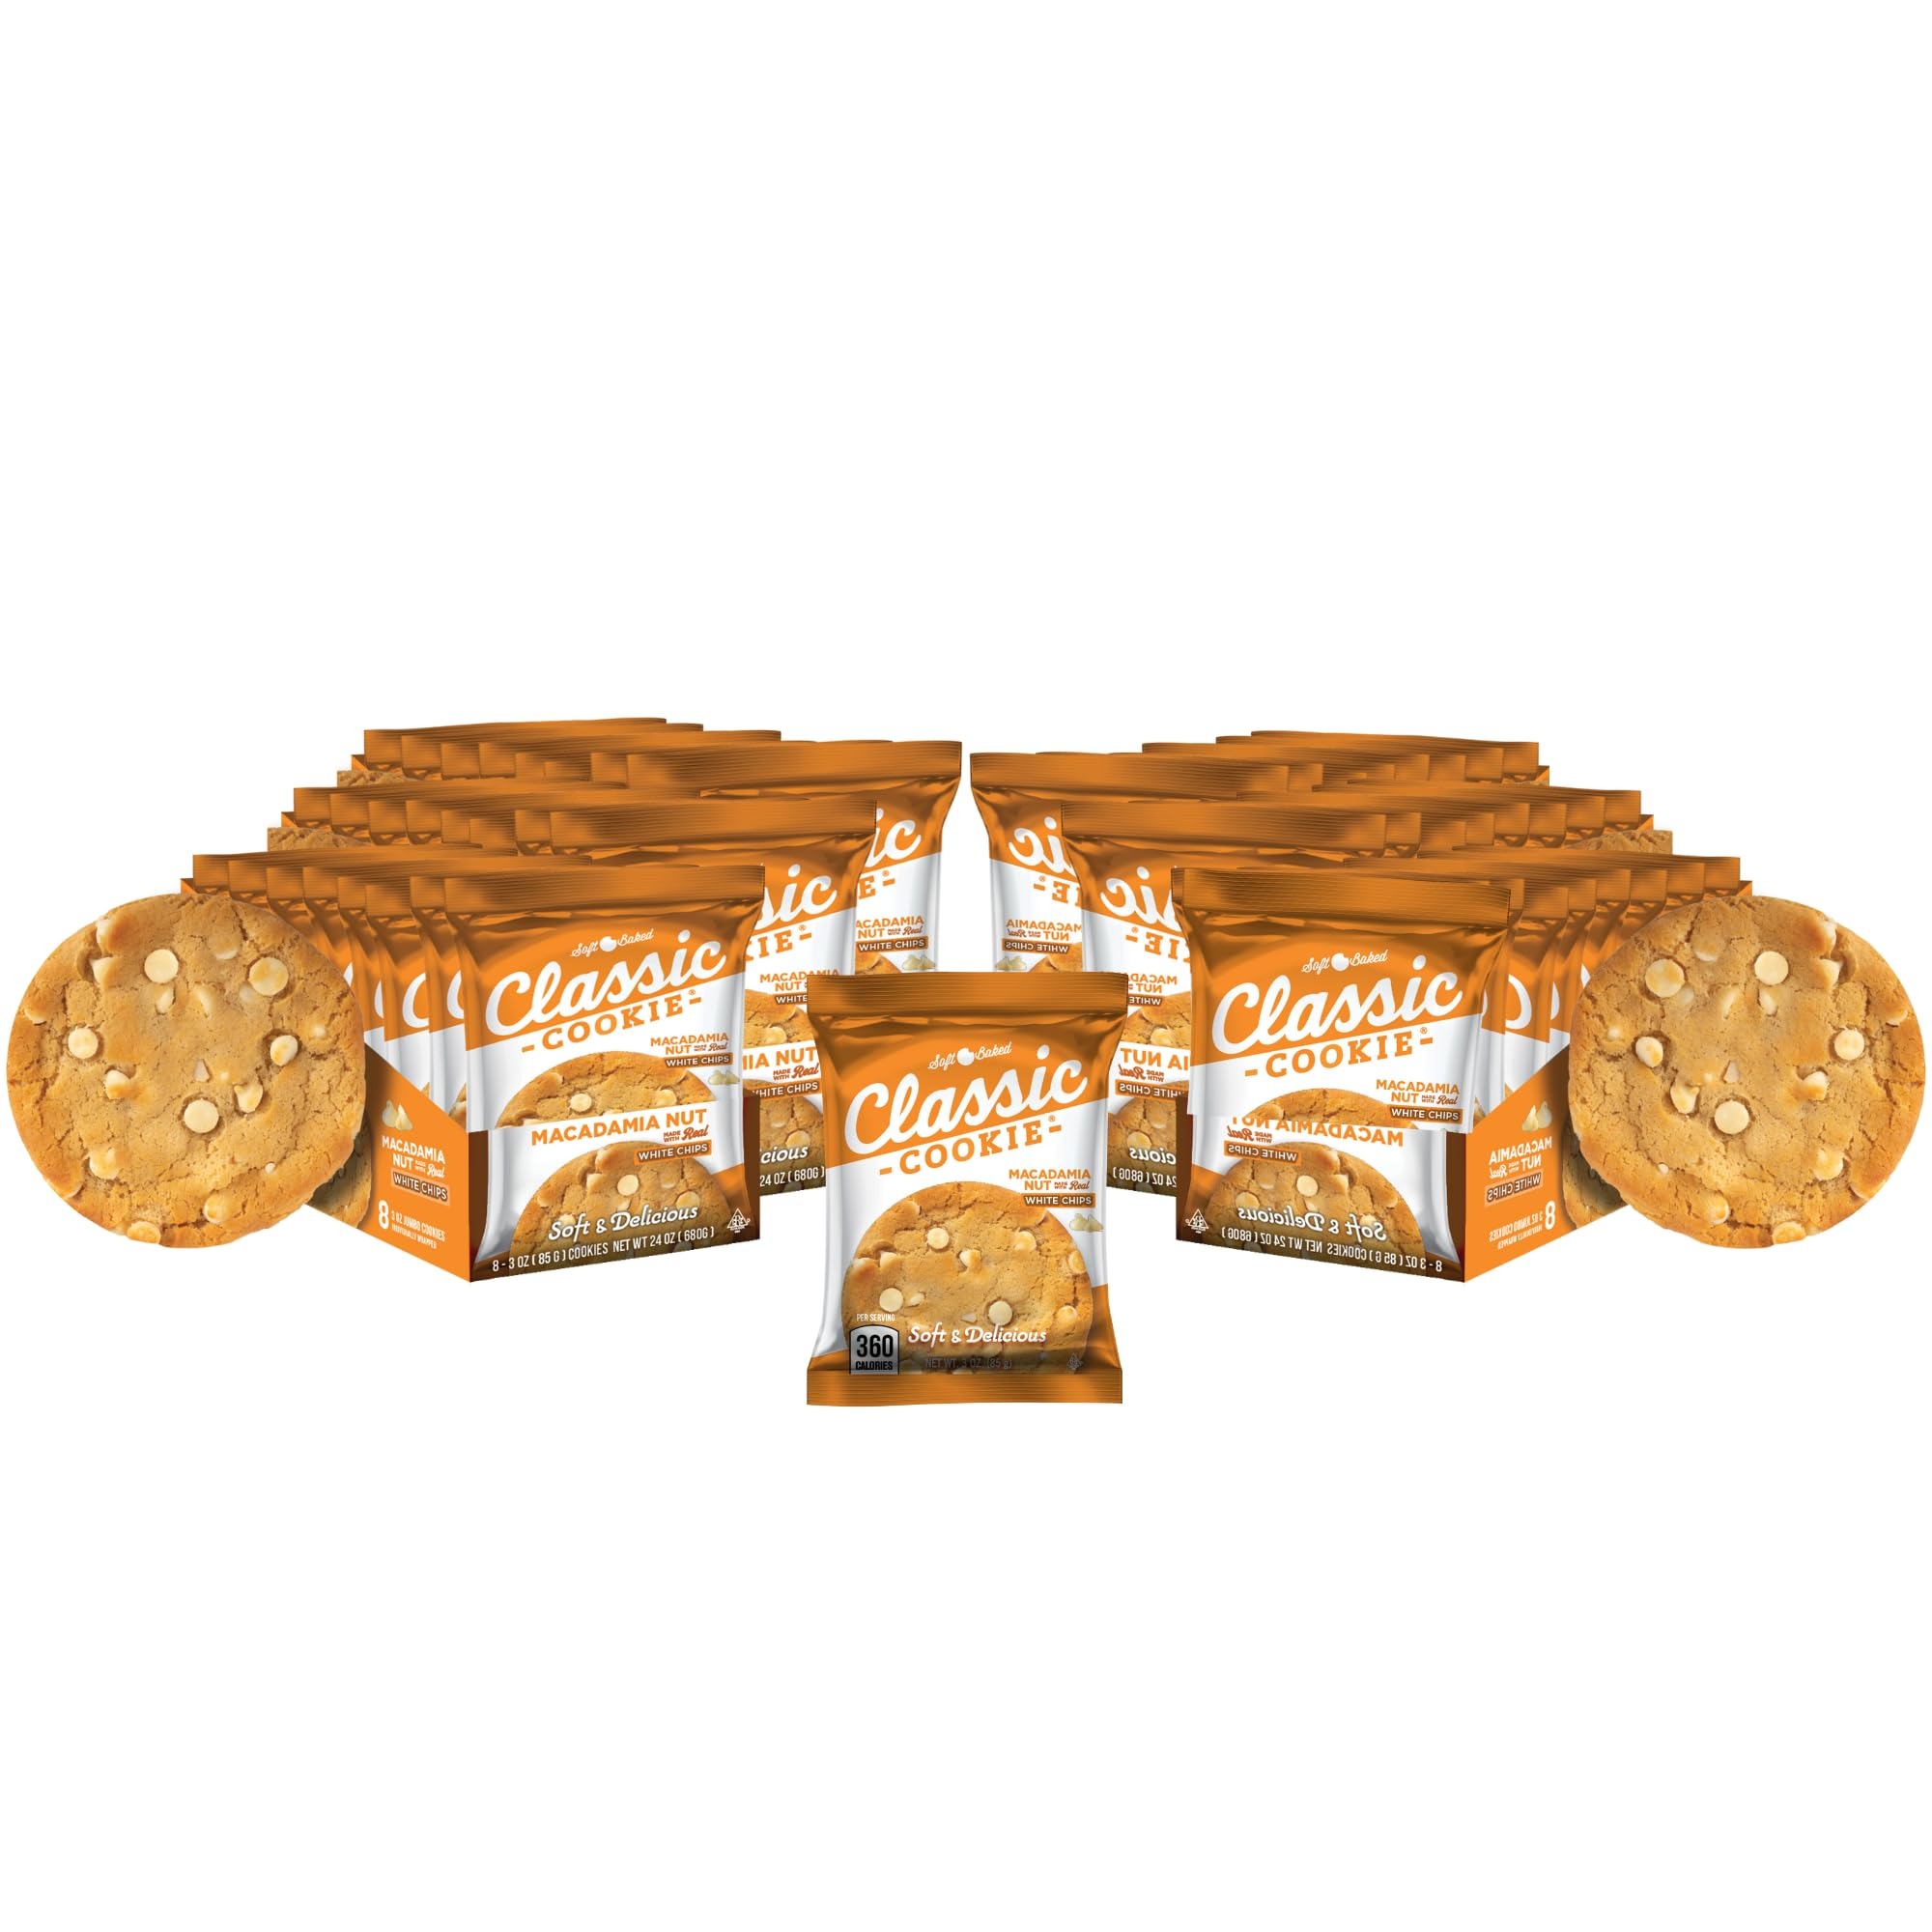
Item Name: Classic Cookie Soft Baked Macadamia Nut Cookies made with White Chocolate Chips, 6 Boxes, 48 Individually Wrapped Cookies
Bullet Point 1: DELICIOUS TASTE: Our soft baked Macadamia Nut Cookies are a heavenly, buttery cookie with creamy vanilla chips and lightly roasted macadamia nuts
Bullet Point 2: REAL INGREDIENTS: When we bake cookies, we bake them right, using only real butter, the richest chocolate, the finest cinnamons, vanillas, raisins, and nuts in our cookie creations
Bullet Point 3: EACH BOX includes 8 large, 3 oz. chewy cookies baked to perfection
Bullet Point 4: INDIVIDUALLY WRAPPED cookies are safe for kids' lunches at school or handing out at your next party or event
Bullet Point 5: MADE IN USA at our factory in the foothills of the Great Smoky Mountains.
Bullet Point 6: GREAT GIFT FOR ANYONE: friends, family, military soldiers, students, co-workers, teens, young kids, boyfriend, girlfriend, friend, boy, girl, son, daughter, yourself, women, men, inmates, pregnancy, new mom, mother, father, dad, boss, teacher, partner, business, kid, baby, any year old or age, husband, wife, grandchild, grandson, granddaughter, grandmother, grandfather, pop, grandma, grandpa, niece, nephew, aunt, uncle, cousin, acquaintance, classmate, loved one, someone special, fiancé, buddy
Bullet Point 7: EVERY OCCASION: office, meetings, schools, college, university, holidays, Halloween, Christmas, Valentine's, Easter, on-the-go snacks, lunch or outing events, movie, movies, birthday, celebration, hospitals, churches, get well soon, abroad, car driving, road trips, picnics, party, Super Bowl, parties, after surgery, healing, finals week, deployment, summer, camp, cancer, chemo, sick, celebrate, graduation, sympathy, love, thank you, appreciation, congratulations, anniversary, wedding, friendship
Product Description: <p>Classic Cookie started in 1984 and has since remained a staple of the American cookie industry. Baked to soft and gooey perfection, these little snacks bring families together and can turn anybody, at any age, into a happy-go-lucky kid again. When we bake cookies, we bake them right, using only real butter, the richest chocolate, the finest cinnamons, vanillas, raisins, and nuts in our cookie creations. For nearly 40 years, we've upheld the same standard of quality, attention to detail, and exceptional customer service that got us here in the first place. These standards are baked into everything we do at Classic Cookie. Our roots are steeped in southern comfort foods, with a deep understanding that mouthwatering cookies are not only crafted with our hands, but also with our hearts.</p><p>Whether it be for a special occasion, a gift for that special someone, fundraising for your school or just because you love great, fresh-baked cookies, Classic Cookie is the perfect option. We have the pleasure to be in the homes of millions of families all over the country, and we look to continue that tradition as a special memory for you and your family for many years to come.</p><p> Made in the USA with our family-owned business, each box of Classic Cookies comes with 8 large, 3 oz. chewy cookies baked to perfection. Our soft baked Macadamia Nut Cookies are a heavenly buttery cookie with creamy vanilla chips and lightly roasted macadamia nuts. What else is there to say? Get ready to go nuts</p>
Value: 144.0
Unit: Ounce

Price: 74.95